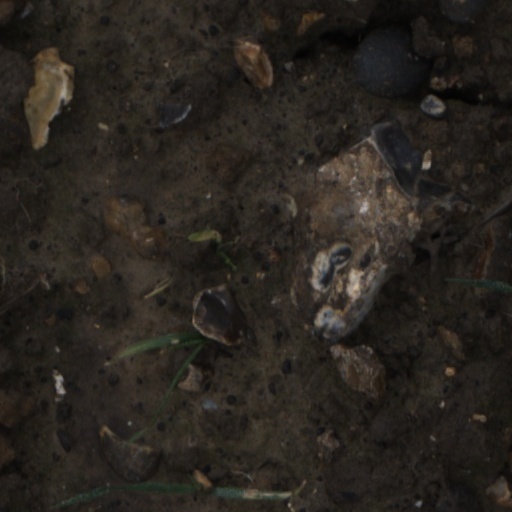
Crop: wheat